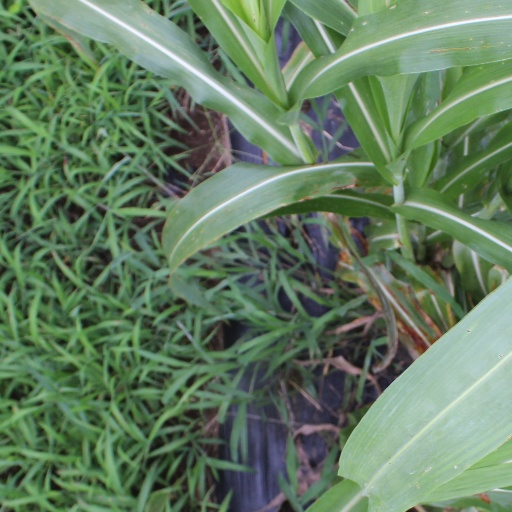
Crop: sorghum